Khost-Gardez Pass

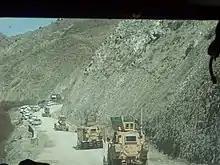
US Sapper Forces Clearing the Khost-Gardez pass

The Khost-Gardez pass was an important hot spot during the War in Afghanistan. Some notable operations took place near the area including the famous Battle of Tora Bora which occurred only 30 miles north of the pass. Likewise the pass is adjacent to the notorious Shah-i-Kot Valley, which lies south of the Paktia entrance of the pass. Initially the United States had a small presence in the country, between 2001 and 2007 less than 20,000 troops were normally stationed at any given time in the country. The city and province of Gardez were generally more peaceful than Khost and the road leading from the city of Gardez to the opening of the pass was improved. Because the pass is instrumental in connecting Khost to the rest of Afghanistan efforts to improve it are under way. Through much of its length the pass is a two track dirt road, mountain on one side and cliff on the other, with the cliff often being several hundred meters high.